Gun shows in the United States

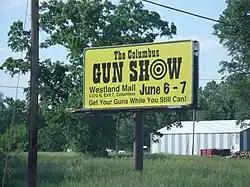
An advertisement for a gun show

Gun shows are typically held in large public facilities such as arenas, fairgrounds, civic centers, and armories. Show promoters charge vendors fees for display tables (from $20 to $145) and booths (from $200 to $400) and charge admission fees (from $5 to $50) for the public. In addition to guns, ammunition, knives, militaria, books and other items are sold.